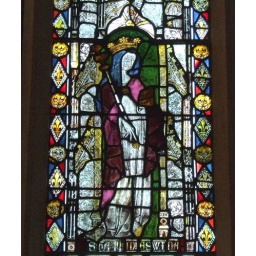
!4th century stained glass window in the Latin Chapel, north wall; St. Friderwide.